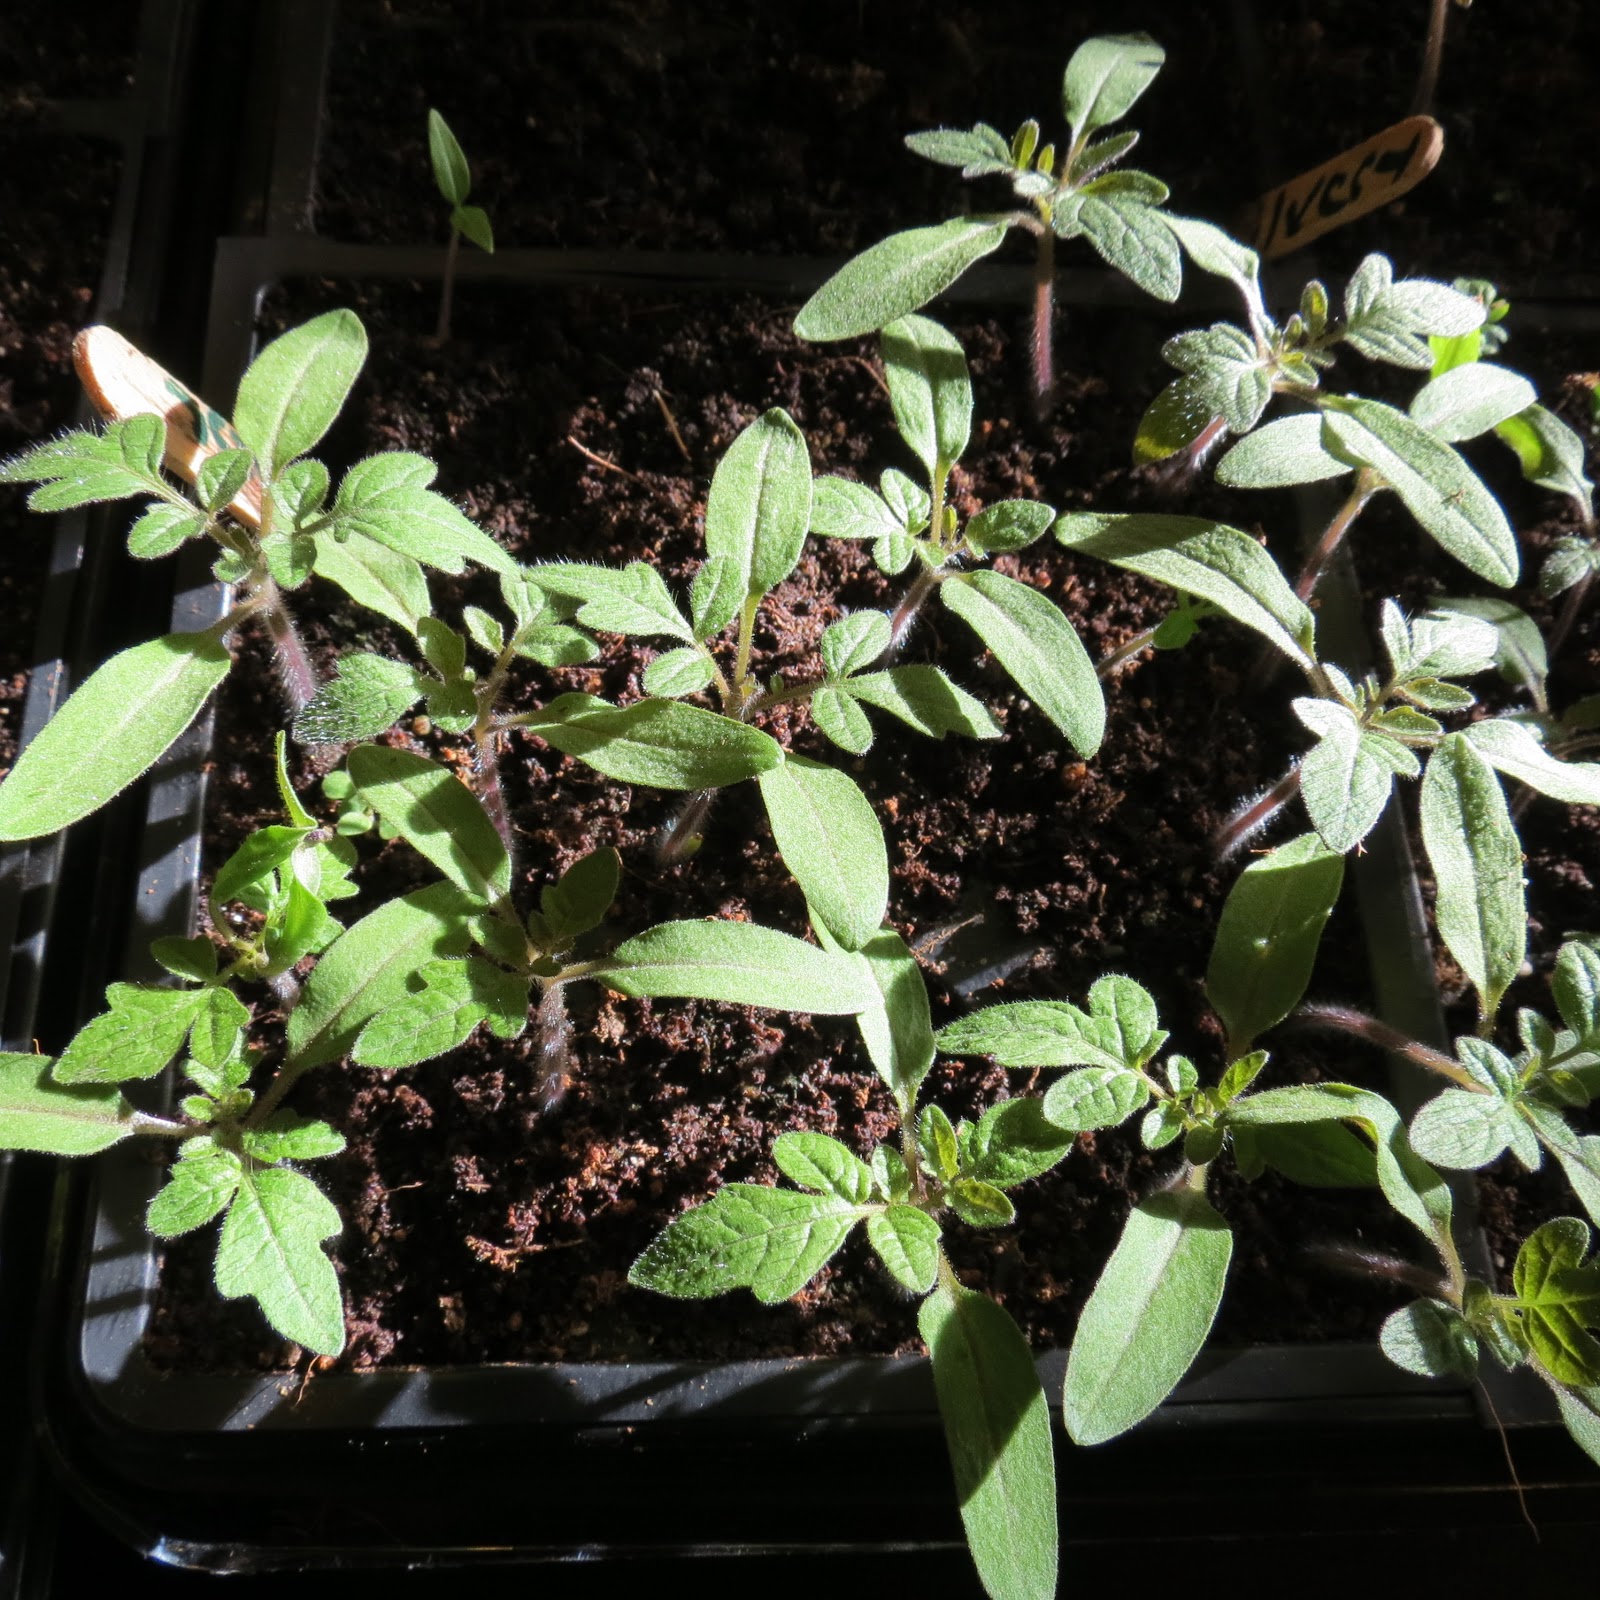
Labels: Tomato leaf, Tomato leaf, Tomato leaf, Tomato leaf, Tomato leaf, Tomato leaf, Tomato leaf, Tomato leaf, Tomato leaf, Tomato leaf, Tomato leaf, Tomato leaf, Tomato leaf, Tomato leaf, Tomato leaf, Tomato leaf, Tomato leaf, Tomato leaf, Tomato leaf, Tomato leaf, Tomato leaf, Tomato leaf, Tomato leaf